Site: brandenburg
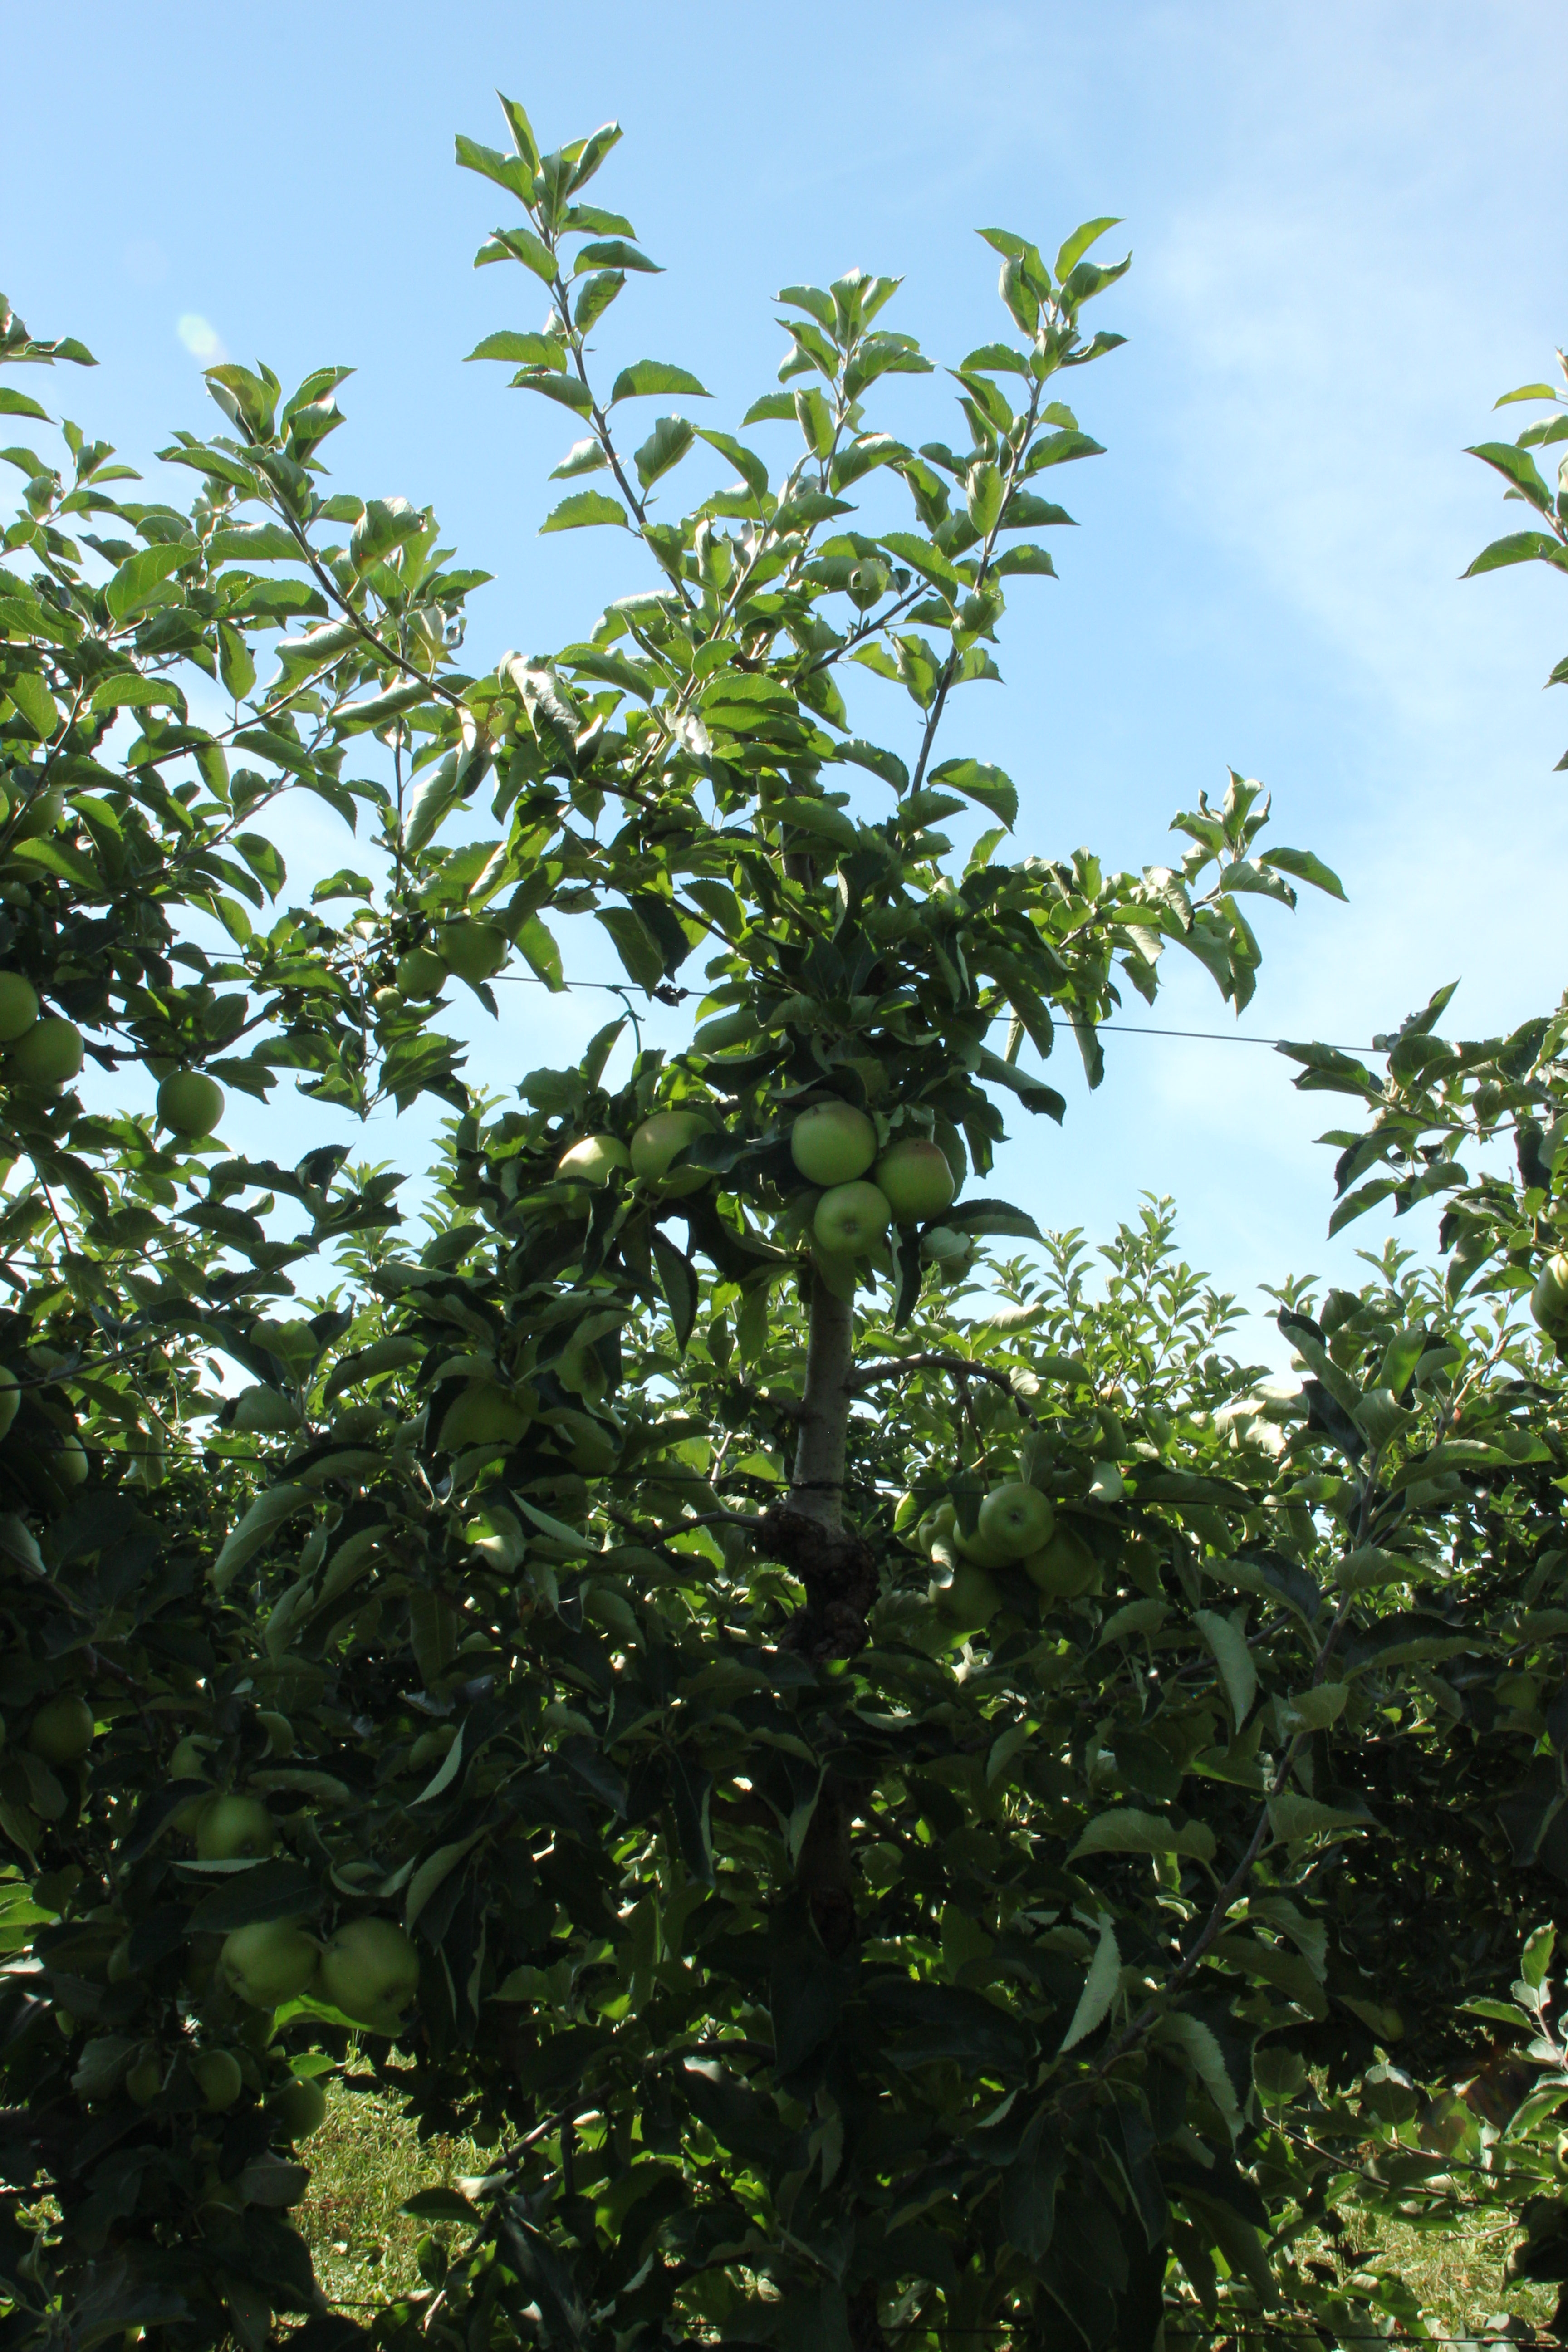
Growth stage (BBCH 77): Development of fruit